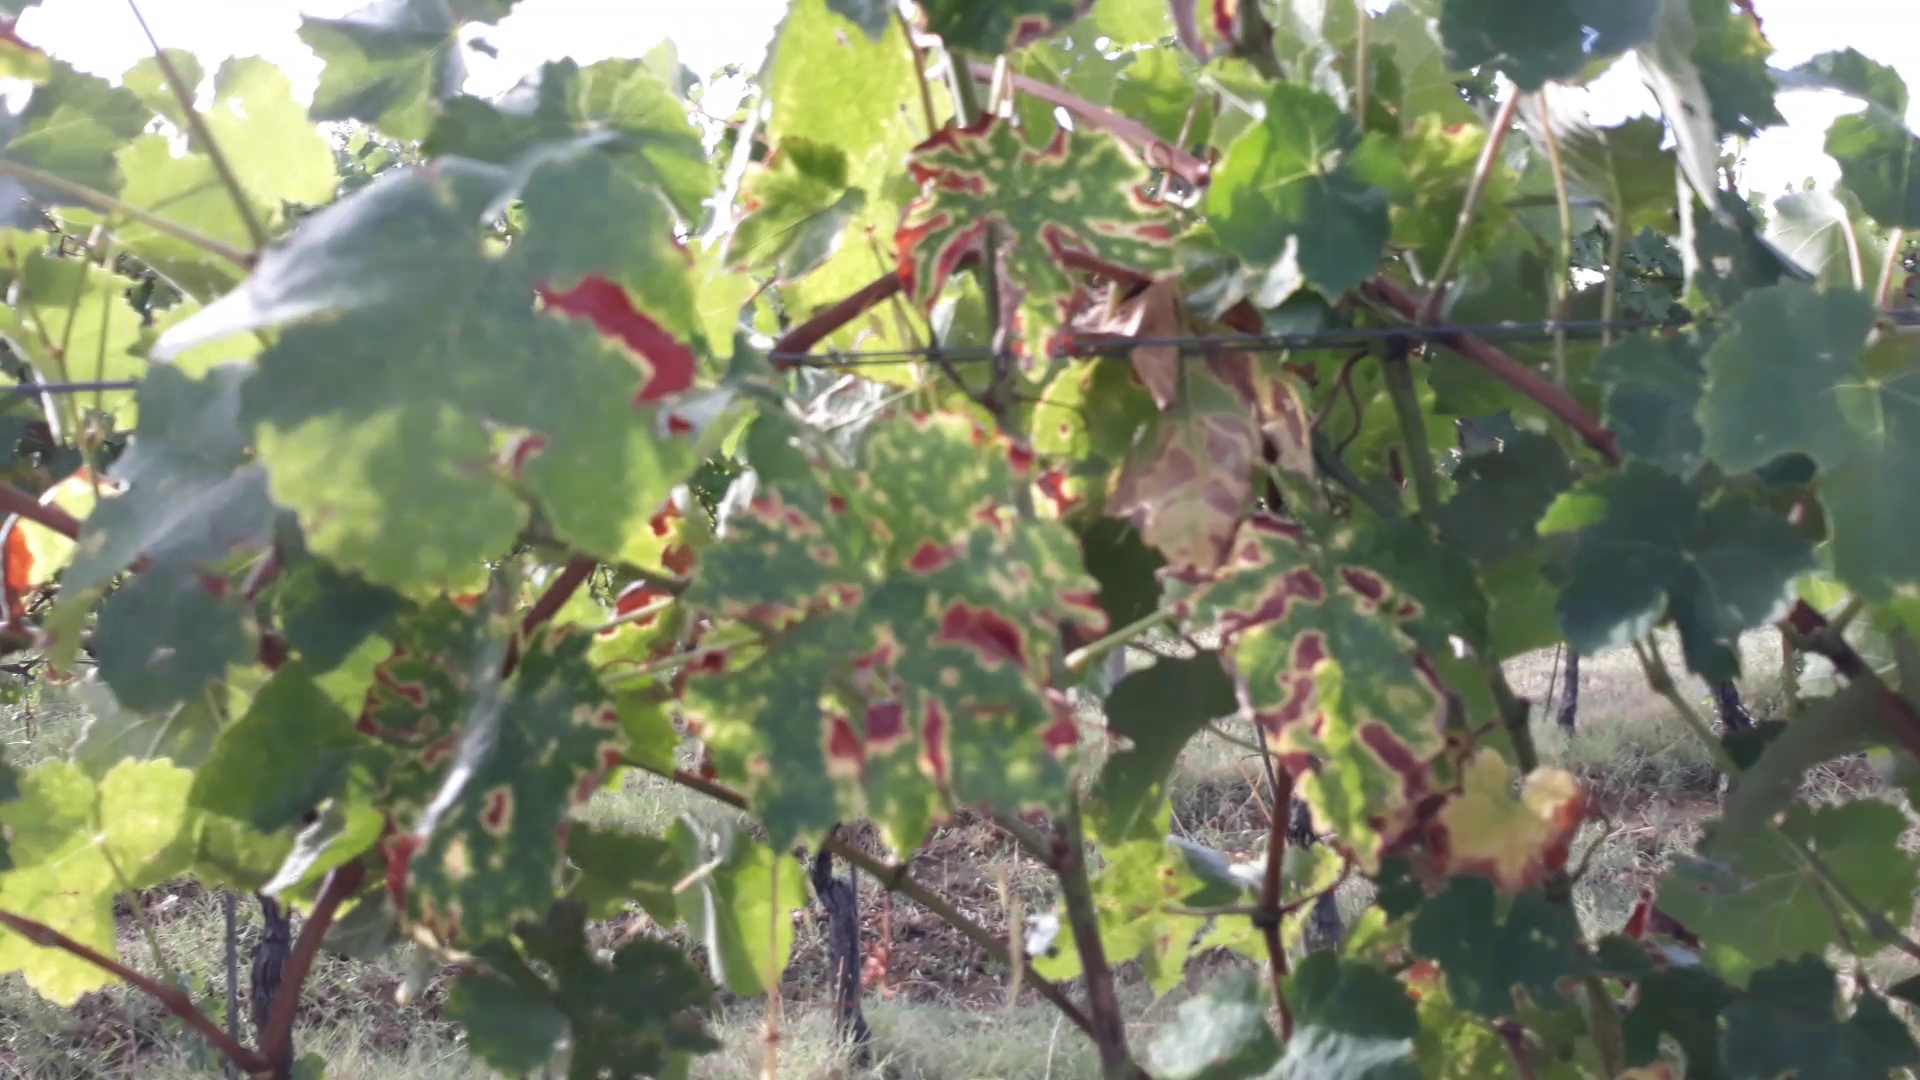
Label: esca